Zgorzelec

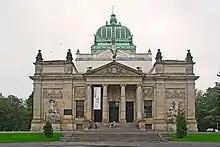
"Miejski Dom Kultury" is one of the cultural and community centers of Zgorzelec, and the place of signing of the Treaty of Zgorzelec

On 26 August 1939, a few days before Germany invaded Poland and sparked World War II, a temporary prisoner-of-war camp intended for Poles was established in present-day Zgorzelec, which was soon converted into the large Stalag VIII-A POW camp. The first 8,000 Polish POWs were brought to the camp on 7 September 1939. Also Polish civilians, including women, were held in the camp, which served as a transit camp for Poles, who were deported to Germany either to forced labour or to Nazi concentration camps. Among them were especially Polish activists and intelligentsia from Silesia, Greater Poland and Pomerania, arrested during the "Intelligenzaktion". After being brought to the town in freight trains, the prisoners were marched from the train station to the camp, while the local German population and Hitler Youth stood in lines and insulted them. Poor sanitary conditions led to frequent epidemic outbreaks in the camp. During the war also POWs of various other nationalities were held in the camp, including the Czechs, Lithuanians, Jews, French, Belgians, Russians, Italians, Britons, Canadians, Australians, New Zealanders, South Africans, Yugoslavs, Slovaks, Americans. The French composer Olivier Messiaen was one of its inmates. Most POWs were evacuated by the Germans in February 1945 in a death march, during which POWs who either were unable to walk or tried to escape were murdered. In November 1941, also the Stalag 368 POW camp was founded in the town, but was relocated to Beniaminów in the following months.